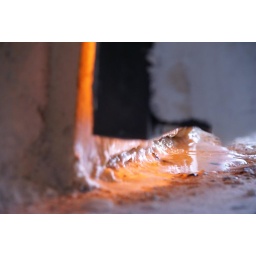
Wichita Saturday afternoon walkabout. This is a detail of the glass tank door in the CityArts glass blowing studio.